Uniforms of the German Army (1935–1945)

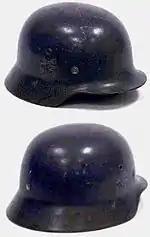
World War II "Stahlhelm"

Originally the M1936 tunic was worn with the same stone gray ("steingrau") trousers that the "Reichswehr" had introduced in 1922. These were high-waisted, straight legged, button-fly trousers with suspenders (braces) and three internal pockets plus a watch-pocket; in the field they were worn tucked into jackboots.